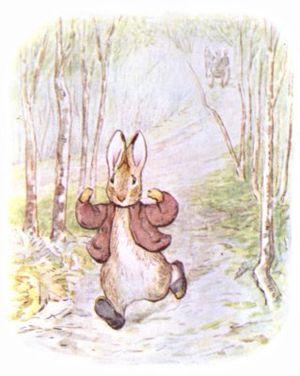
Tellos est une série américaine de comic books d'heroic fantasy créée en 1999 par le scénariste Todd Dezago et le dessinateur Mike Wieringo et publiée par Image Comics.